Marcelline Vigano

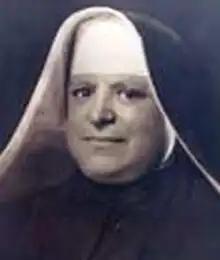
Mother Marcelline

Marcelline Vigano or Mother Marcelline (6 January 1869 – 7 June 1942) was an Italian nun who became a Superior General who expanded Apostles of the Sacred Heart of Jesus after the founder was removed by the Roman Catholic church.